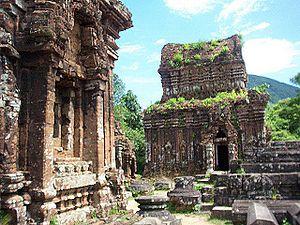
Cet article recense les sites inscrits au patrimoine mondial au Viêt Nam.
Les premières œuvres qui nous sont parvenues de l'art du Champa, royaume d'Indochine qui couvrait le Moyen et le Sud-Annam et la partie nord de la Cochinchine, semblent pouvoir être datées du règne de Prakâsàdharma dans la seconde moitié du VIIᵉ siècle.